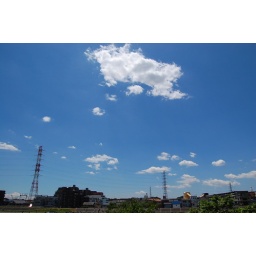
A cloud in blue sky at Tsurumi river